Tally-ho

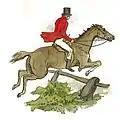

The cry was made by the huntsman on catching sight of the fox to alert other members of the hunt. It has been used in similar circumstances for quite different quarries: